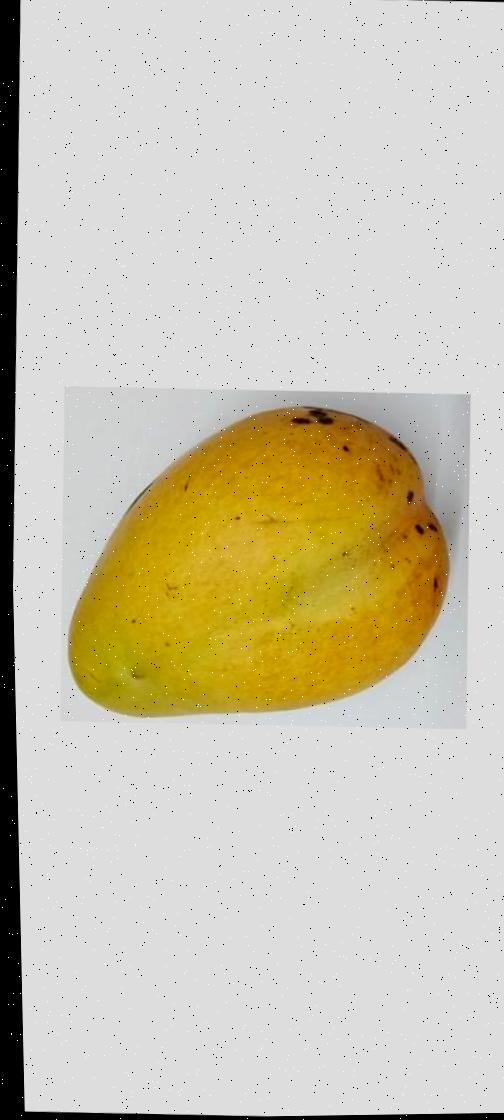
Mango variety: Bari-11